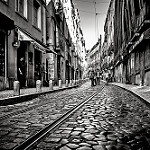
Label: street